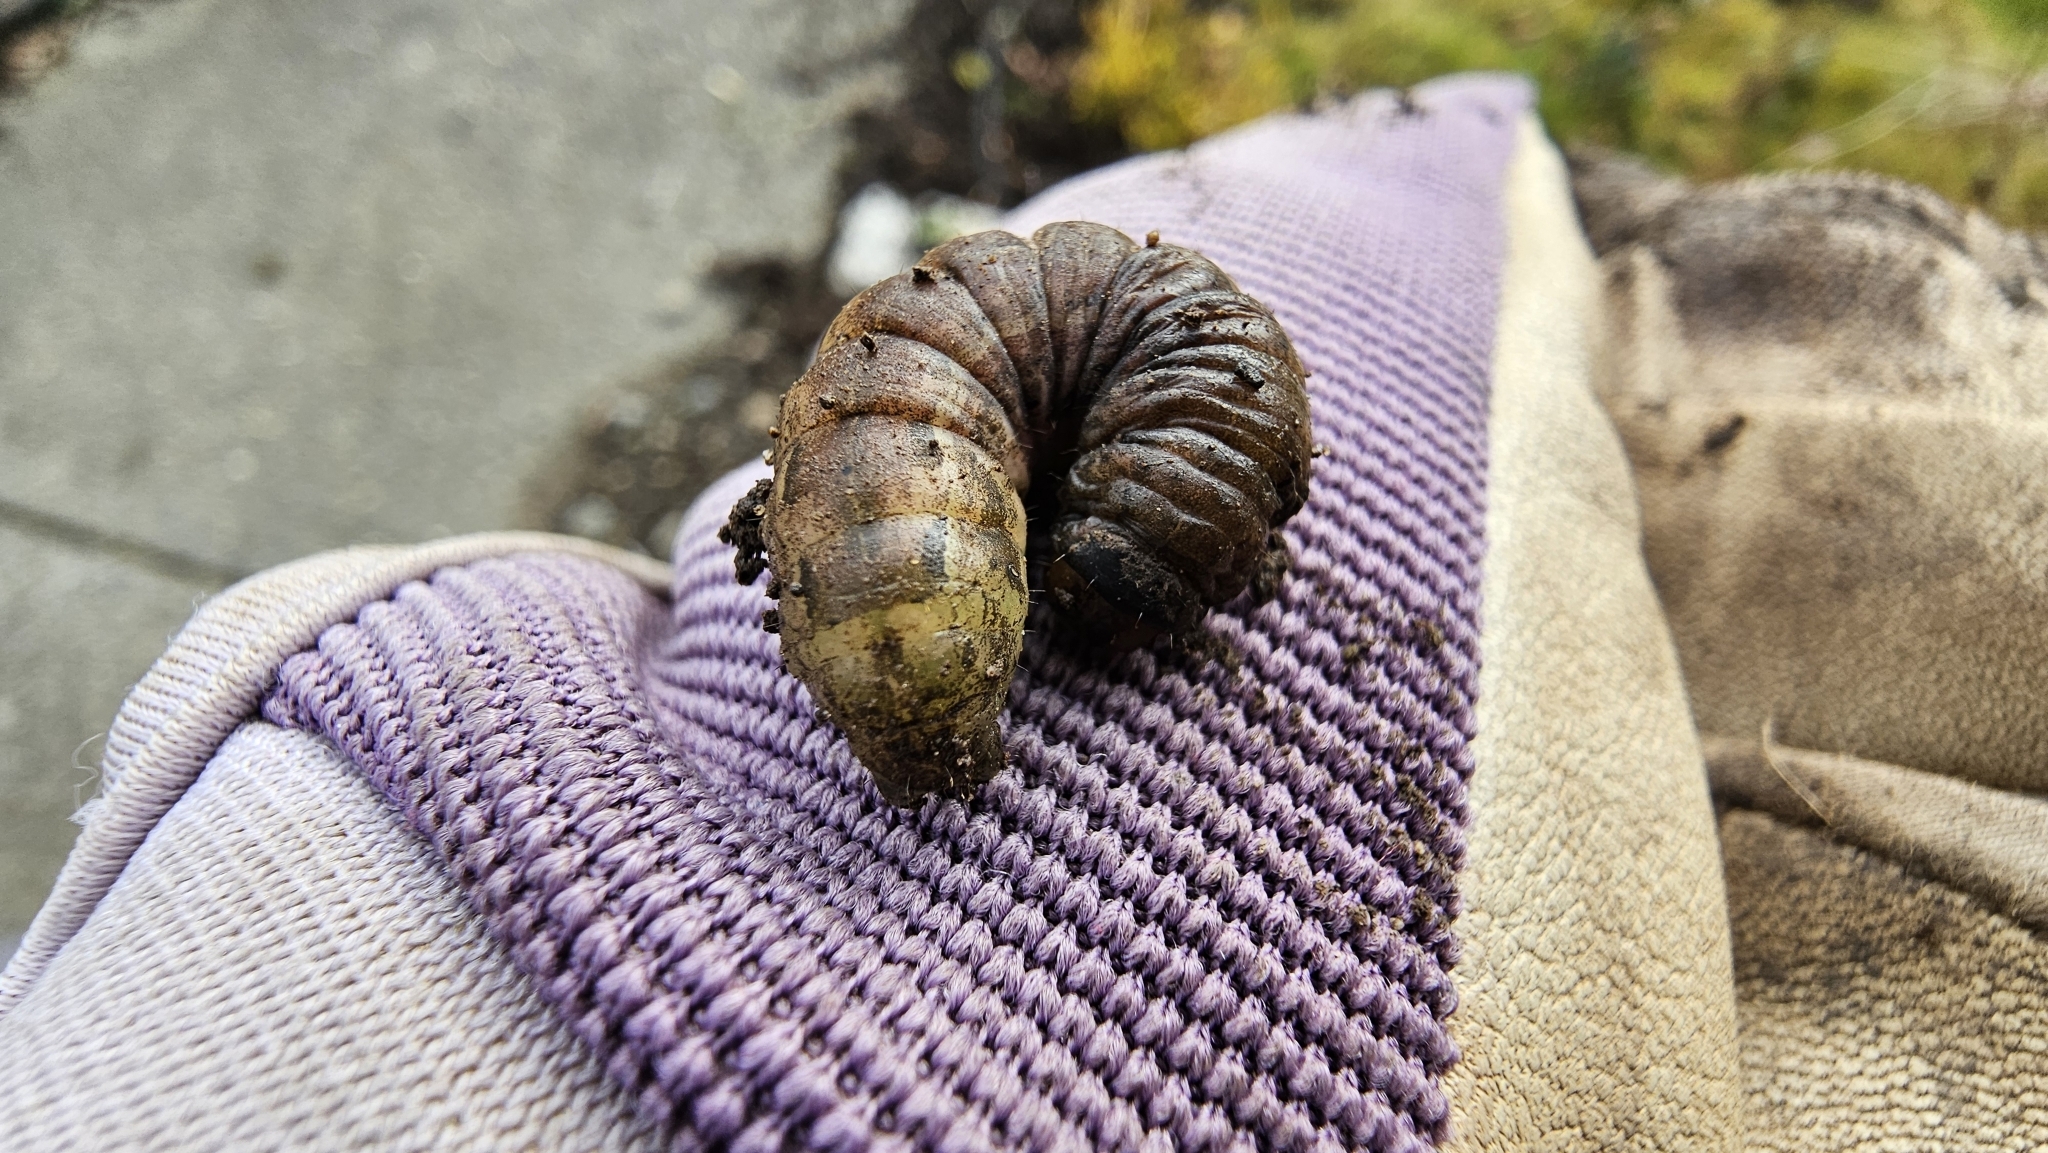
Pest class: cutworms